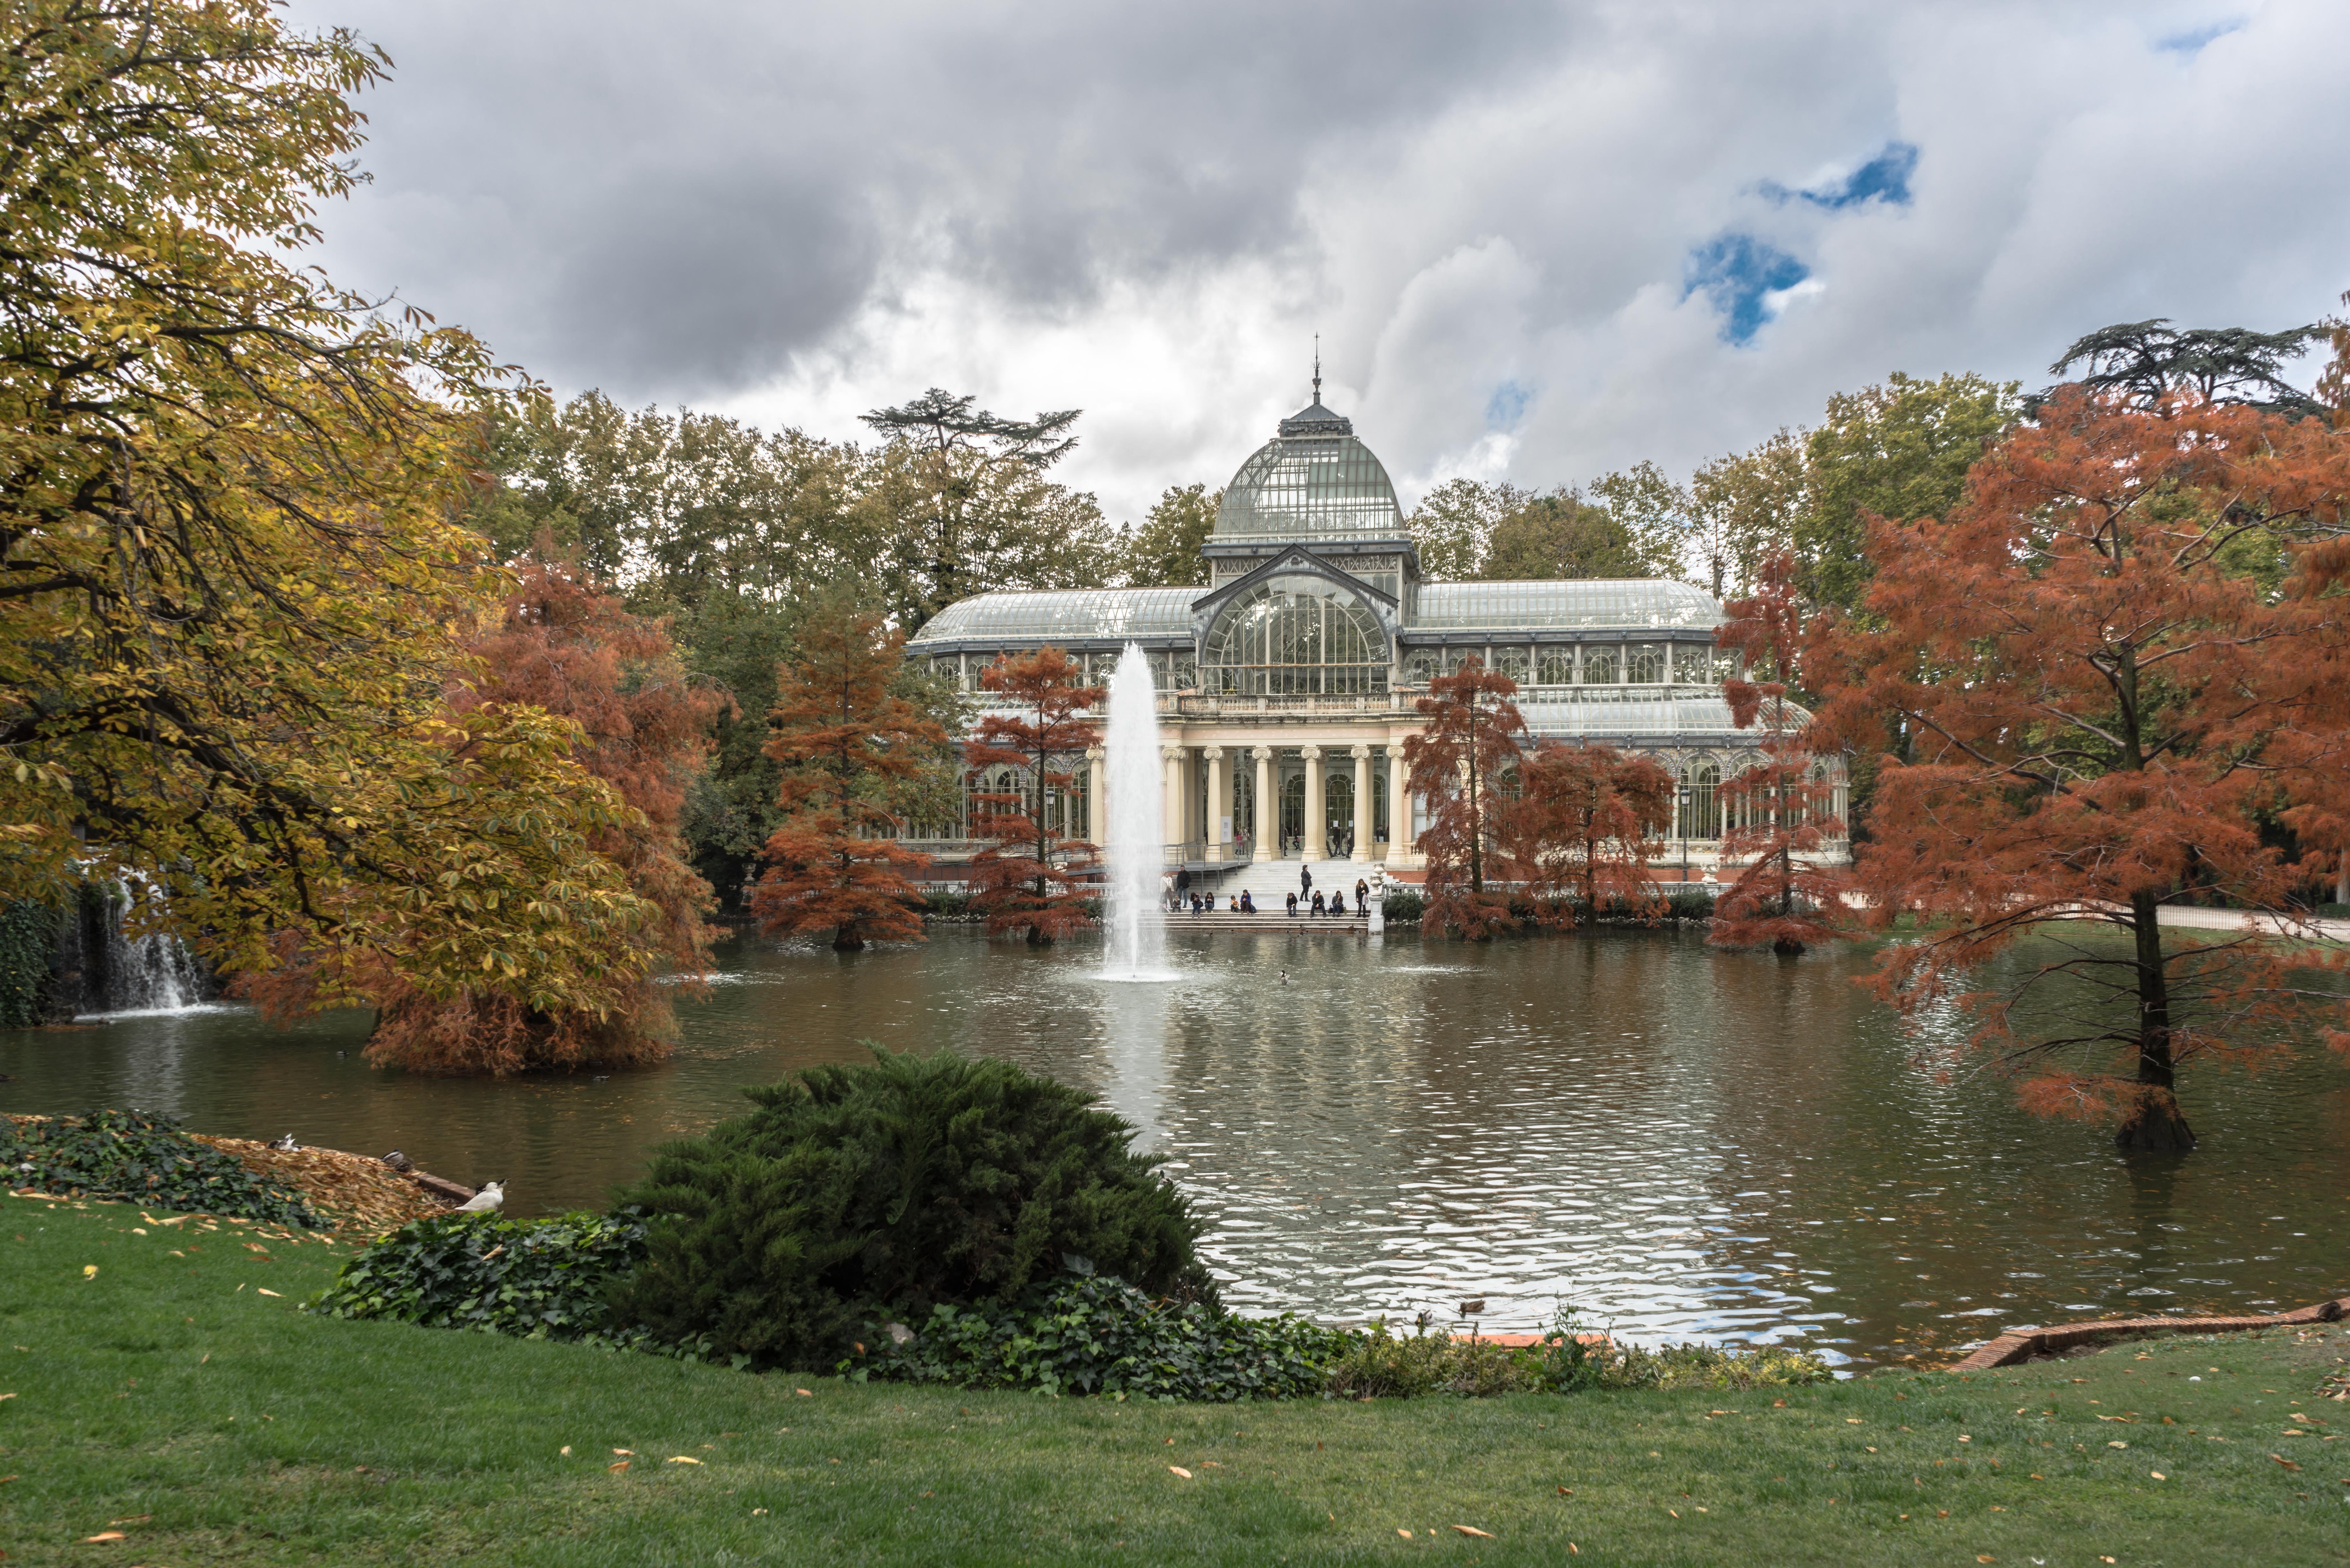
tree, water, architecture, sky, house, flower, lake, view, chateau, palace, city, river, monument, pond, construction, reflection, peaceful, autumn, park, garden, season, waterway, trees, spain, madrid, landscapes, wallpaper, beauty, estate, water feature, rural area, woody plant